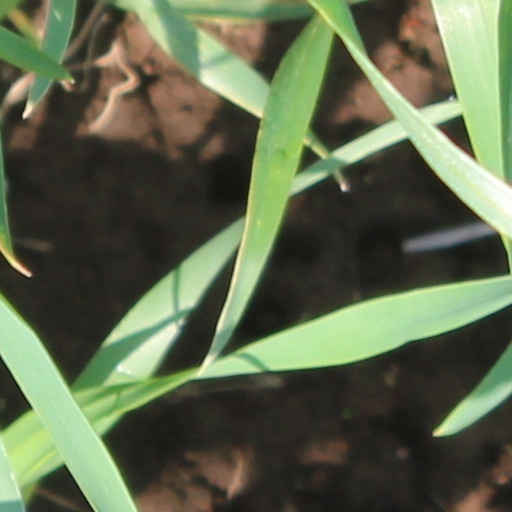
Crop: wheat